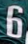
Number: 6